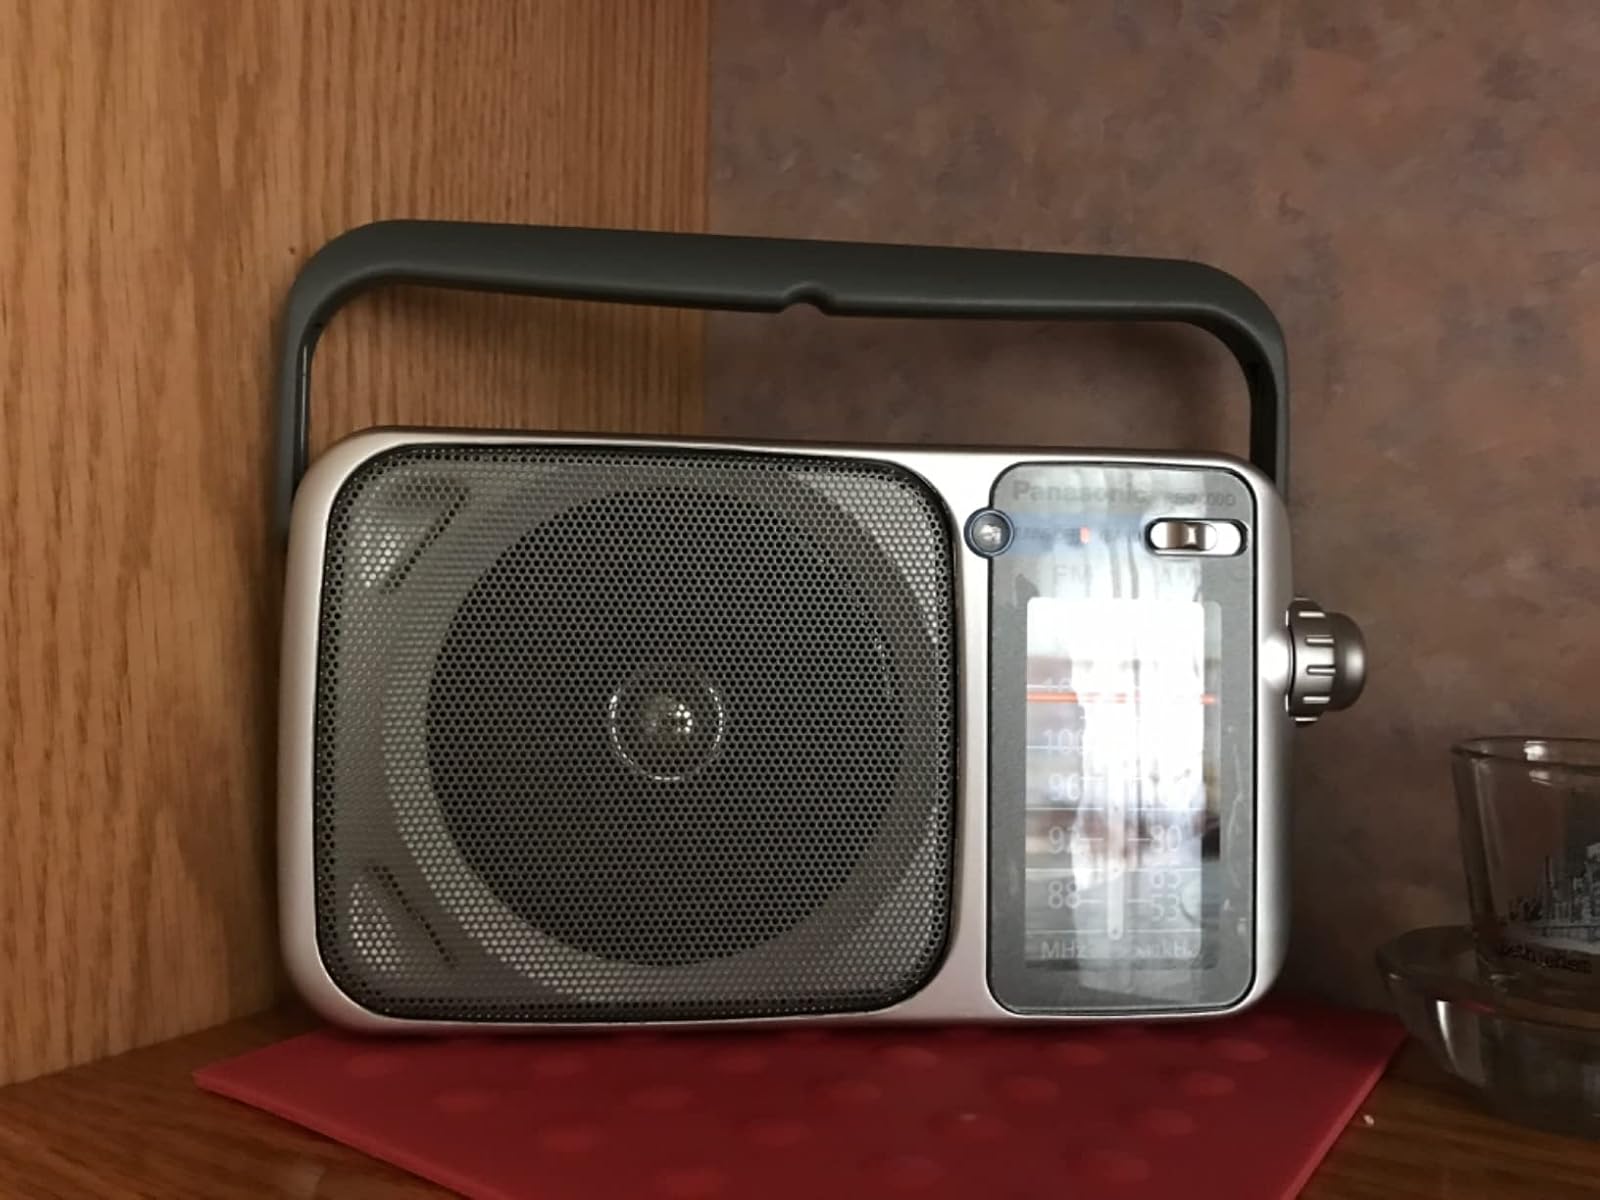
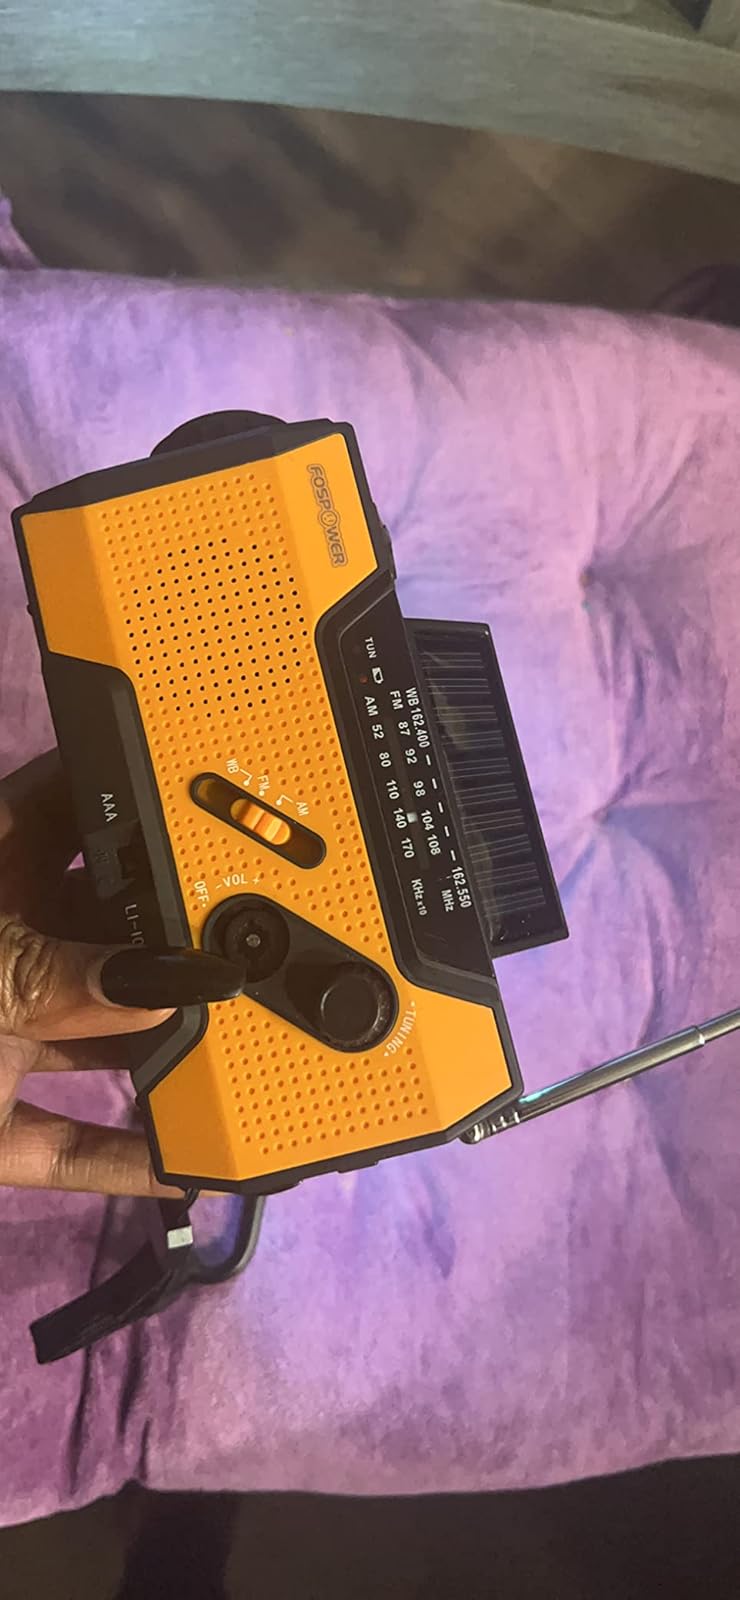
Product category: radio
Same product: no